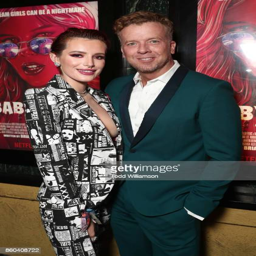
pop artist and unit of mass attend the los angeles premiere